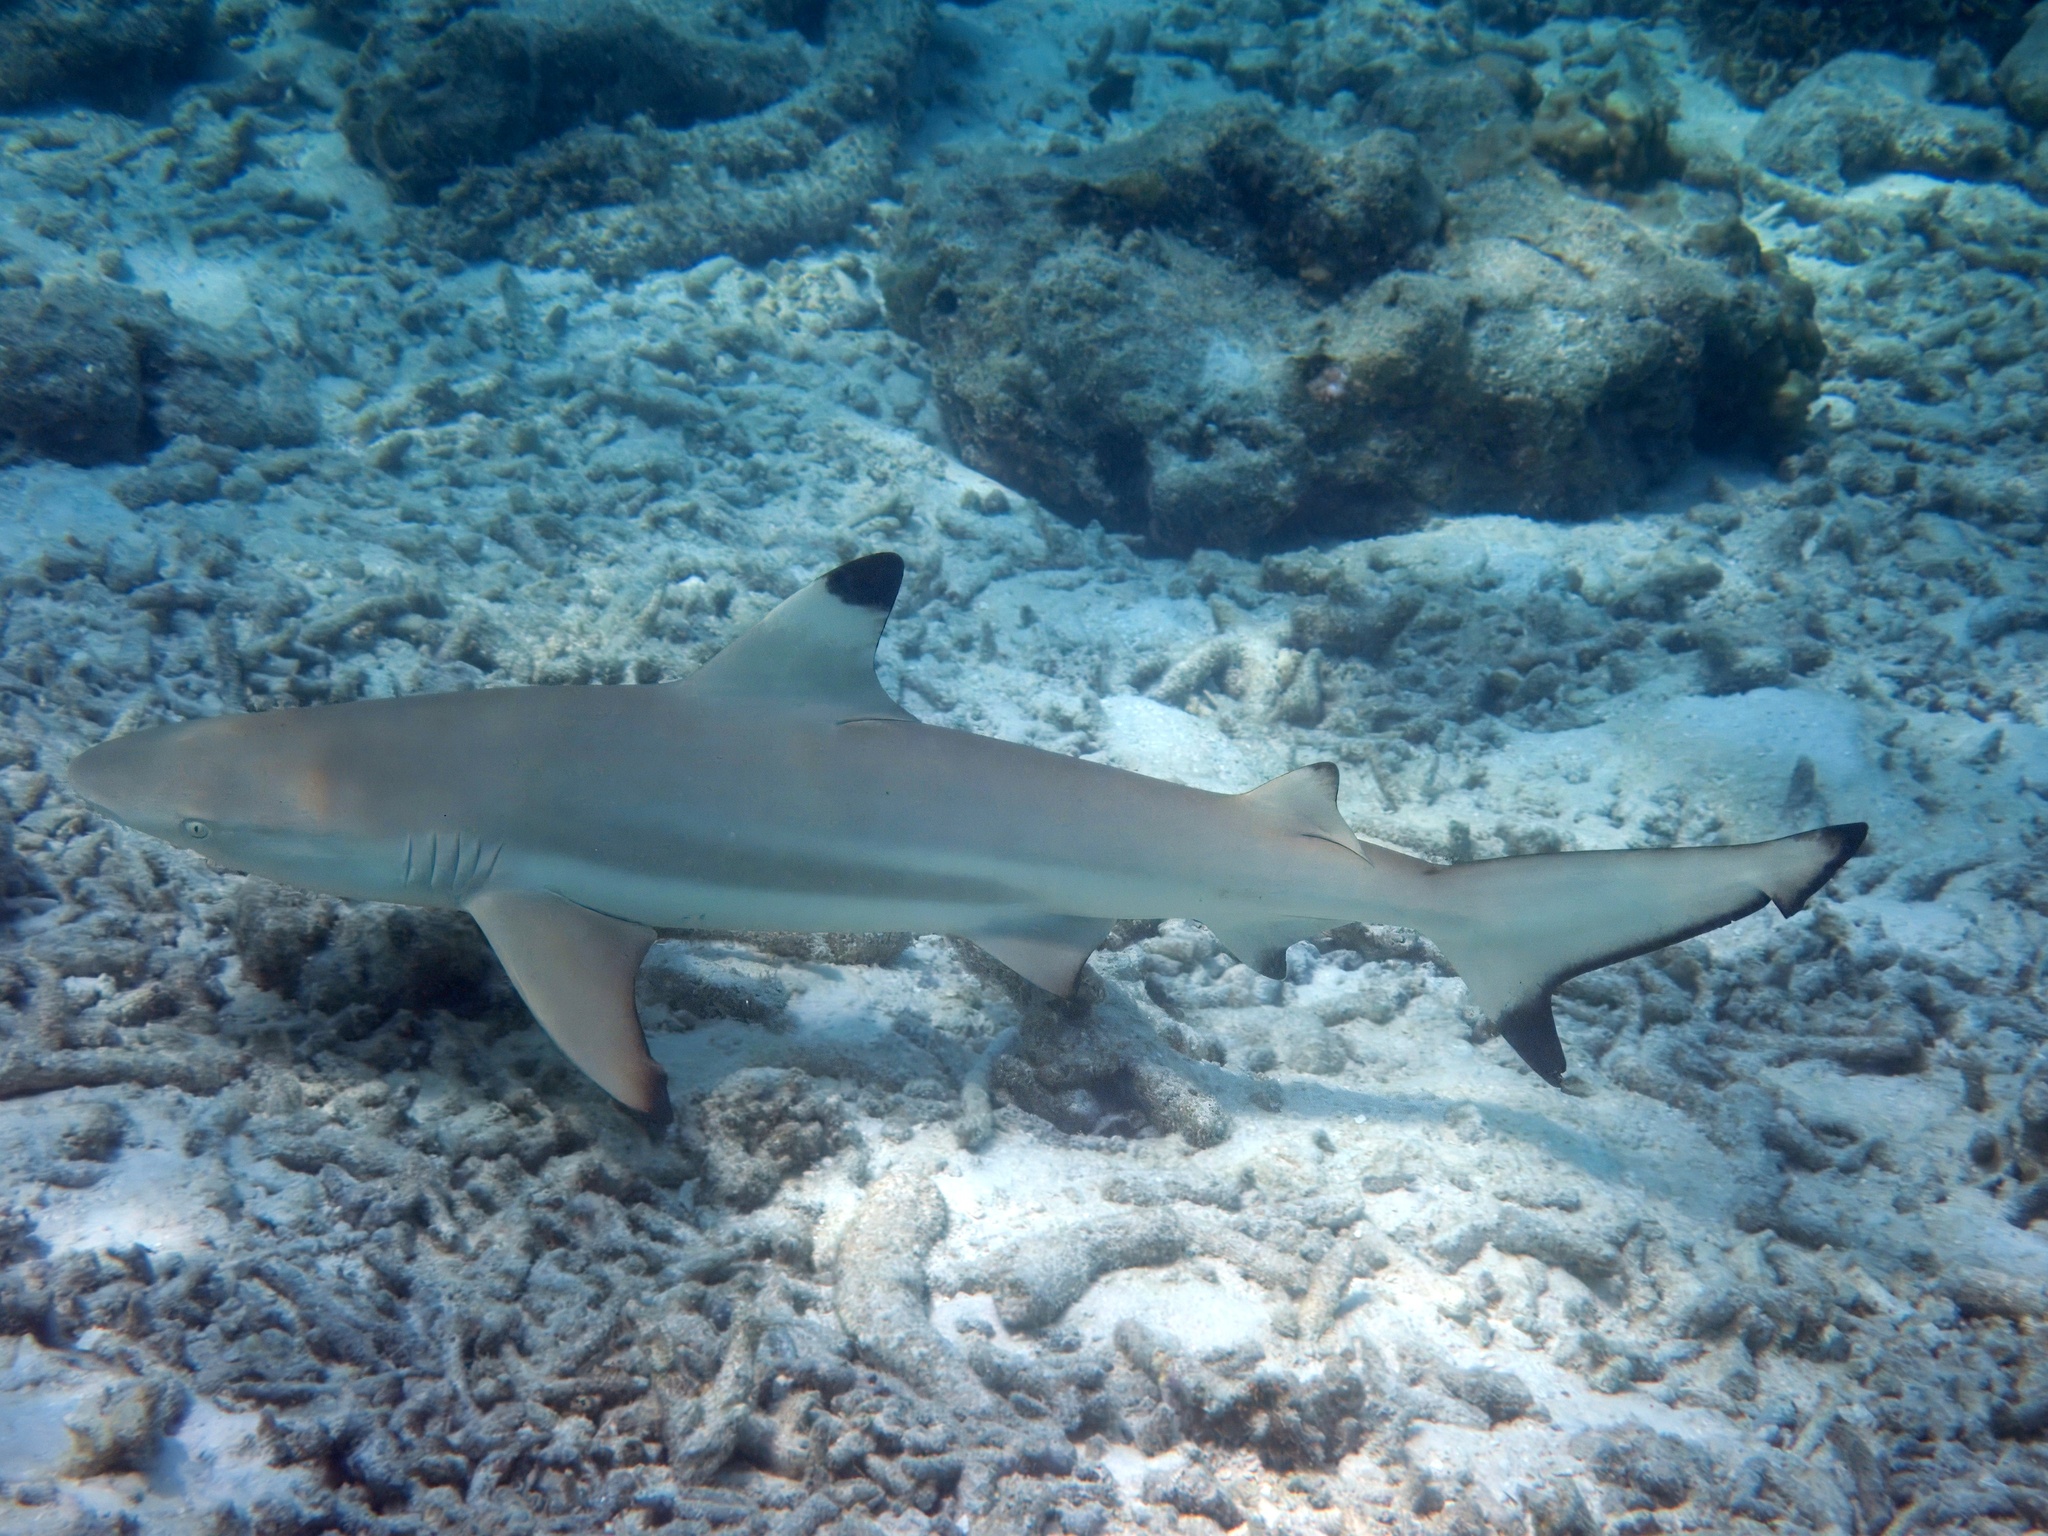
Carcharhinus melanopterus (Blacktip Reef Shark)